Rodolfo Bebán

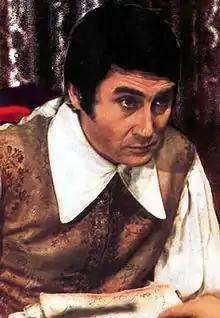

Rodolfo Bebán (25 May 1938 – 14 August 2022) was an Argentine actor. He appeared in more than forty films between 1962 and 2022.